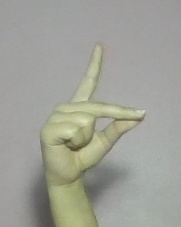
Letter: ta